Beijing Lu Xun Museum

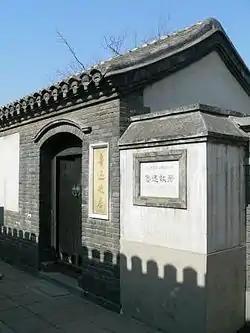
A gate of the museum

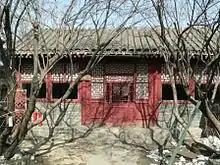
Inside the museum

The Beijing Lu Xun Museum is a museum in Fucheng Gate Avenue, Beijing, China. The buildings in which the museum situated at was Lu Xun's former Beijing residence. The writer's house museum was established in 1956. The museum is dedicated to Lu Xun's life and achievements and features large quantities of scripts, photos, pictures related to Lu. In addition to materials related to Lu Xun, the museum contains a large collection of artworks.